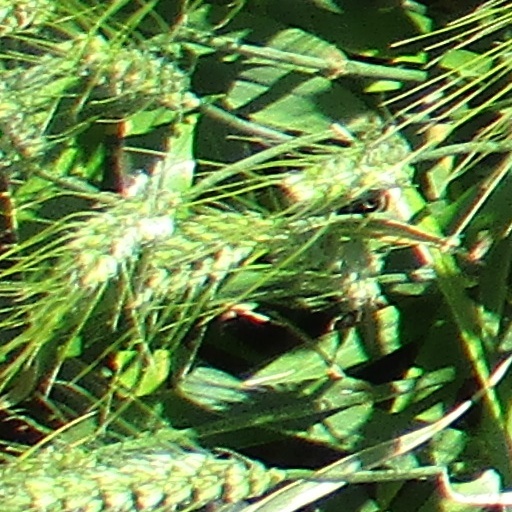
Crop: wheat